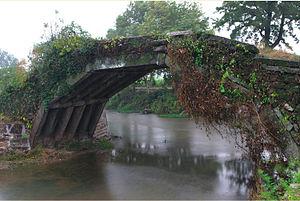
Cette liste de ponts de Chine a pour vocation de présenter une liste de ponts remarquables de Chine, tant par leurs caractéristiques dimensionnelles, que par leur intérêt architectural ou historique et incluant toutes les subdivisions telles que le Tibet et Hong Kong.